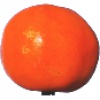
Label: clementine